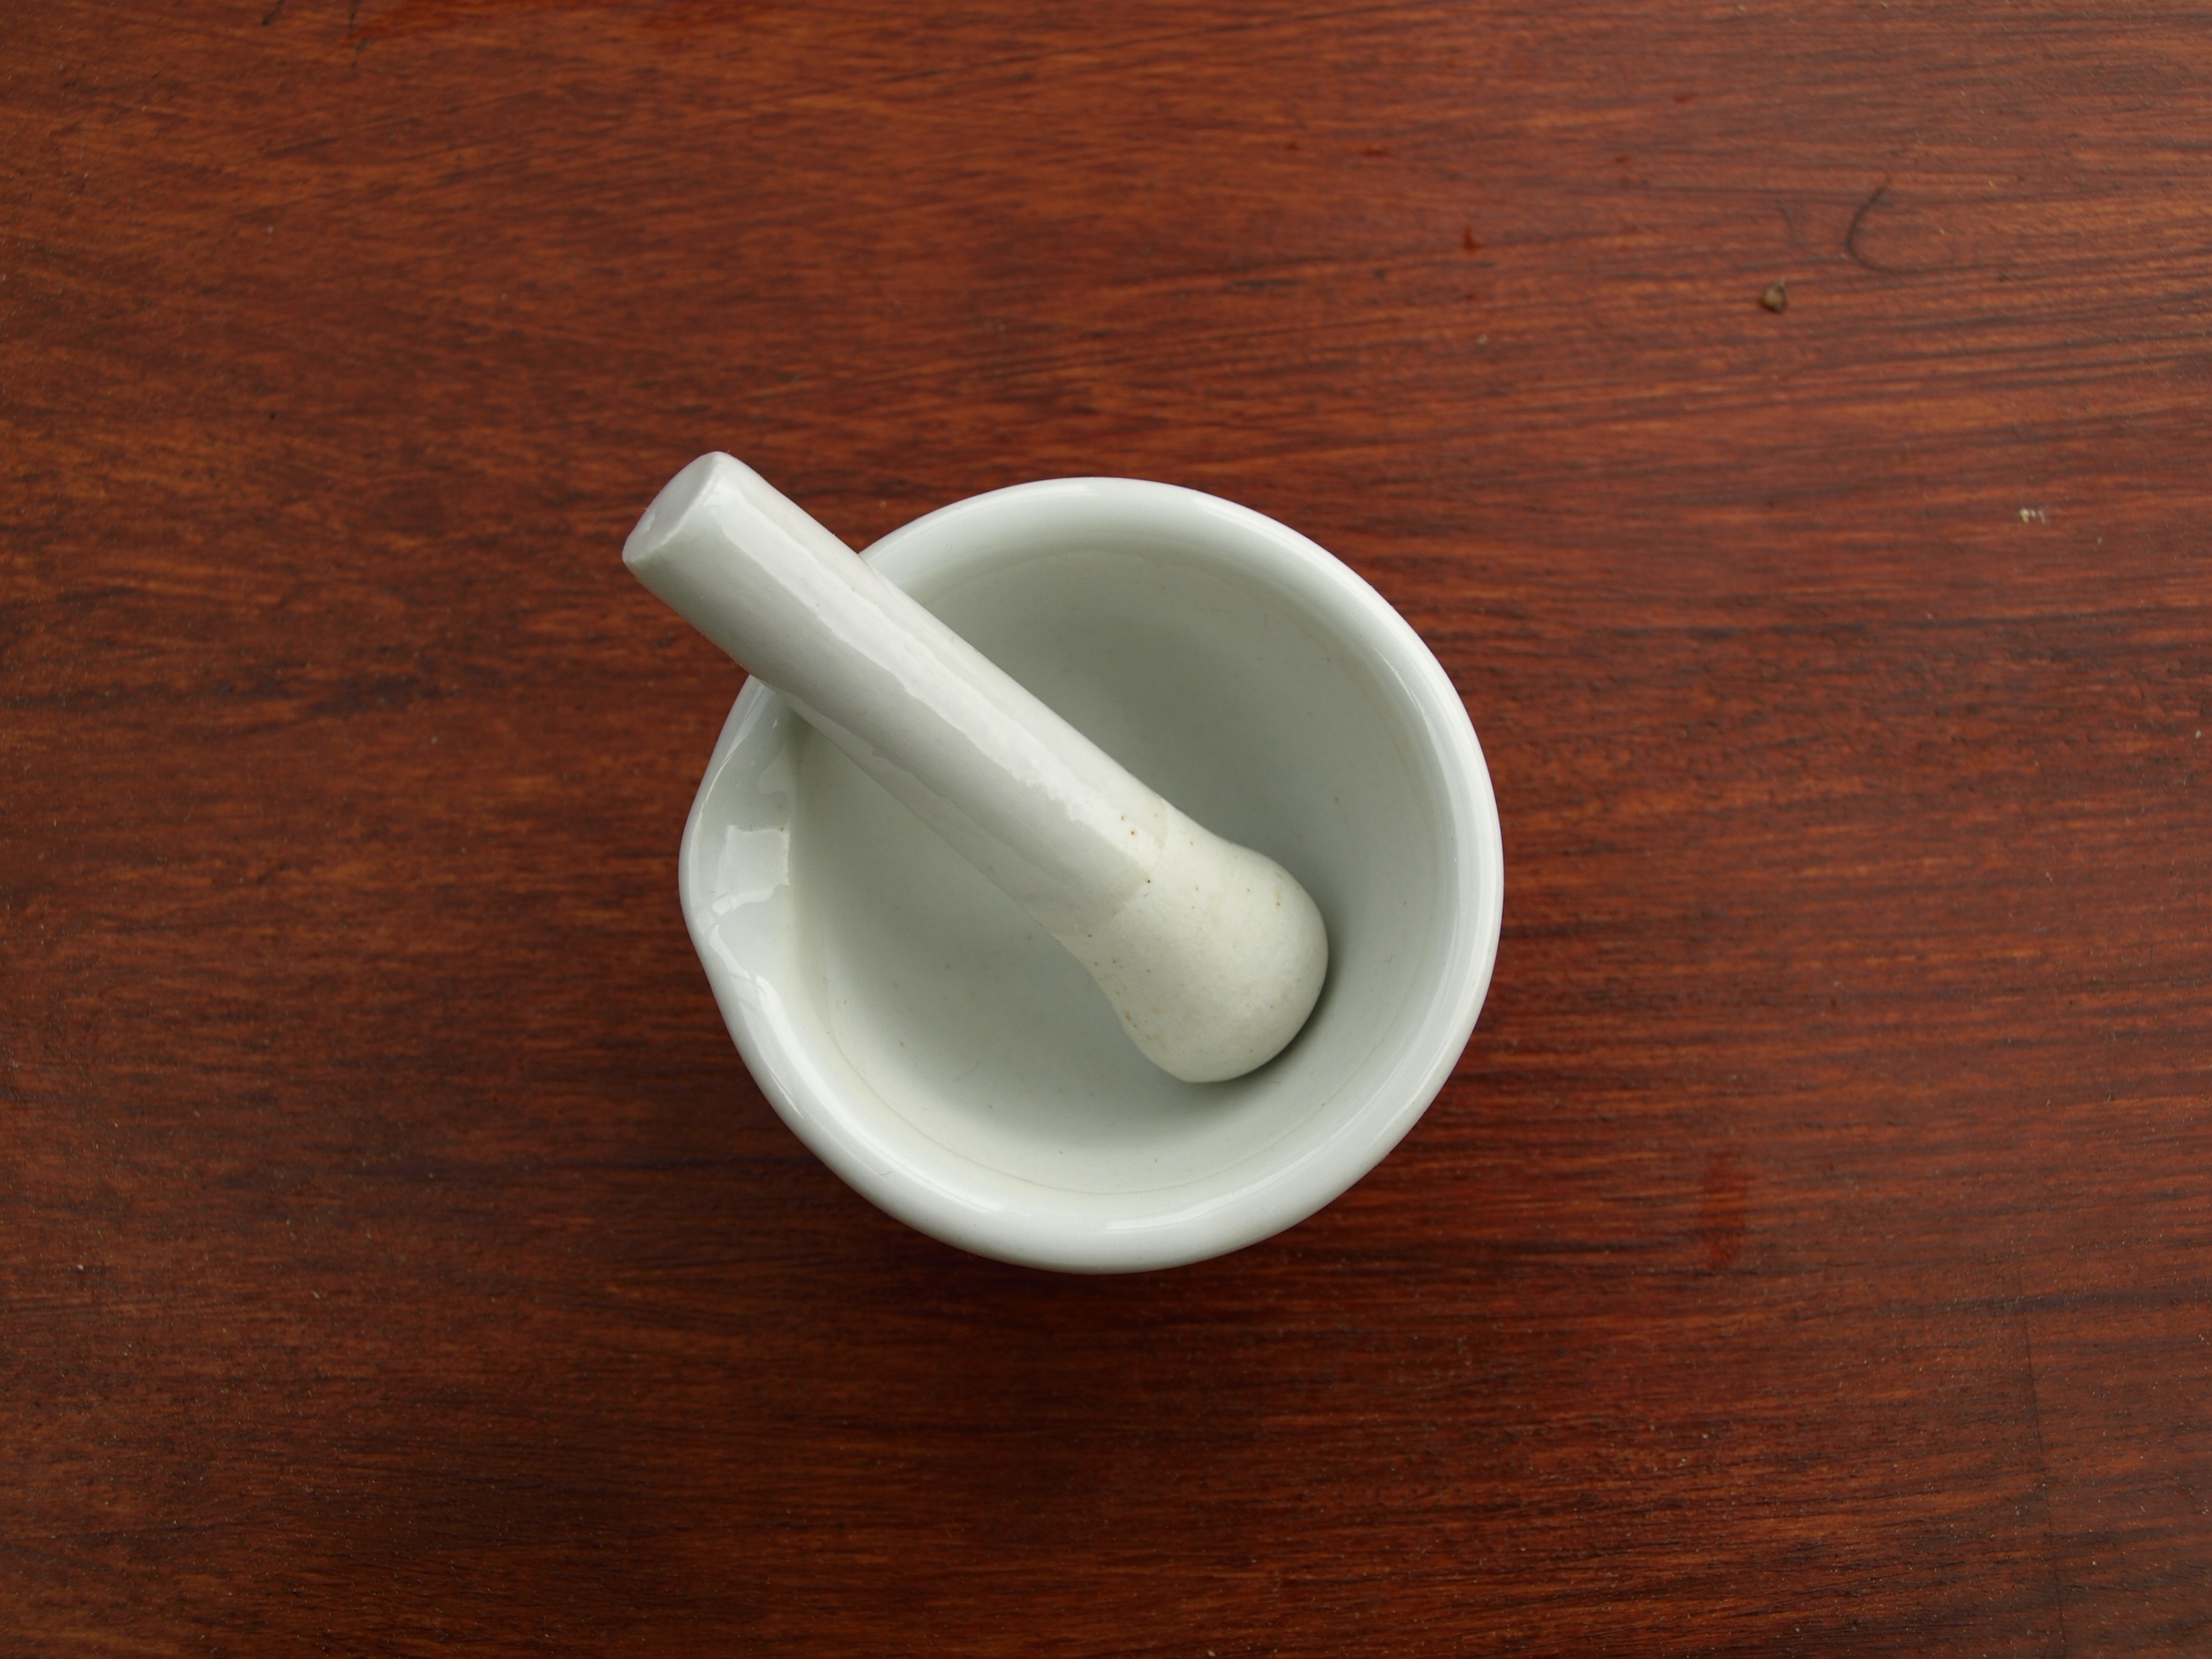
hand, cup, ceramic, coffee cup, material, mortar, porcelain, tooth, pound, dishware, pharmacists mortar, pulverize, pulv risation